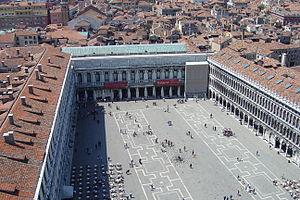
La place Saint-Marc se situe au bord du Grand Canal et constitue le cœur de la ville de Venise. On y trouve la basilique Saint-Marc, le campanile de Saint-Marc et le palais des Doges.